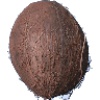
Label: cocos